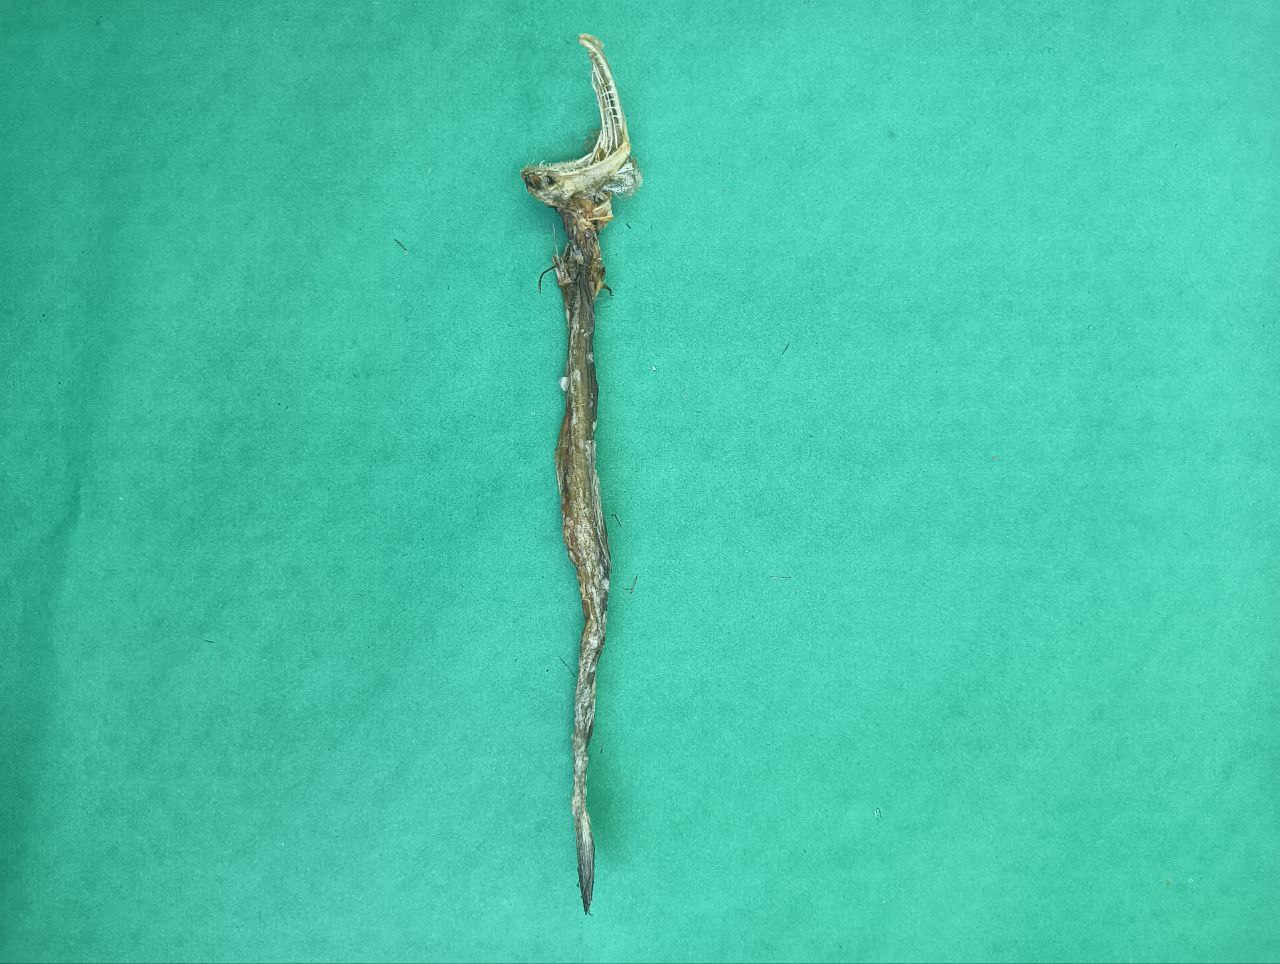
Species: Loitta